Beaver Wars

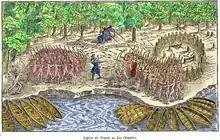
In 1609, Algonquin, Huron, and French forces under Samuel de Champlain attacked the Iroquois in New York.

Before 1603, Champlain had formed an alliance against the Iroquois, as he decided that the French would not trade firearms to them. The northern Indigenous provided the French with valuable furs, and the Iroquois interfered with that trade. The first battle with the Iroquois in 1609 was fought at Champlain's initiative. Champlain wrote, "I had come with no other intention than to make war". He and his Huron and Algonkin allies fought a pitched battle against the Mohawks on the shores of Lake Champlain. Champlain single-handedly killed two chiefs with his arquebus despite the war chiefs' "arrowproof body armor made of plaited sticks", after which the Mohawk withdrew in disarray.